Arctic resources race

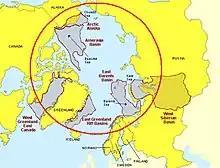
Source: United States Geological Survey

The Arctic consists of multiple sub-regions: Russian Arctic, Canadian Arctic, Greenland (Kalaallit Nunaat), Northern Alaska (United States), Svalbard (Norway), Iceland, Fennoscandia. In addition to these sub-regions, the Arctic Ocean and its multiple seas (Greenland Sea, Barents Sea, Kara Sea, Laptev Sea, East Siberian Sea, Chuckchi Sea, Beaufort Sea, etc.) make the Arctic a vast region with a variety of natural resources.